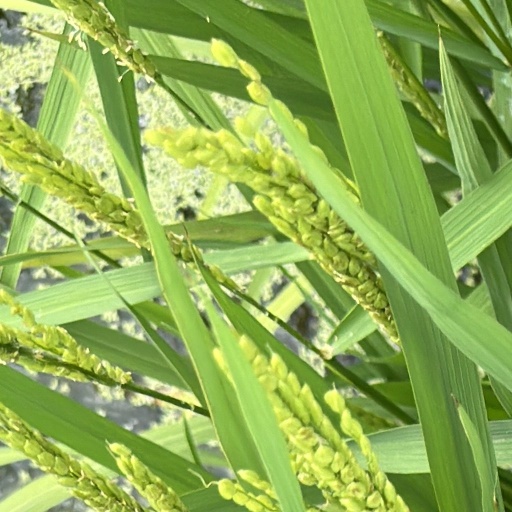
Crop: rice